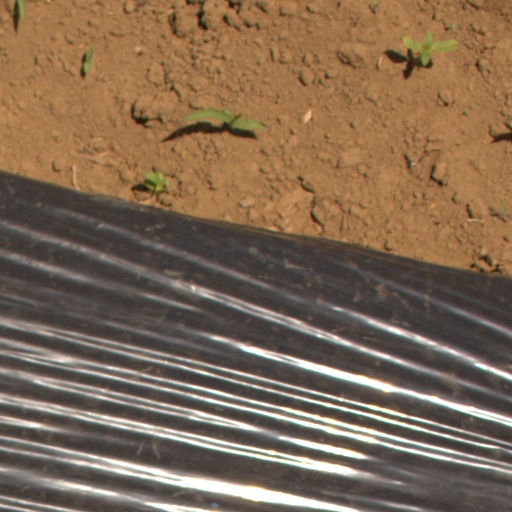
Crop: Jerusalem artichoke